Cave of the Seven Sleepers

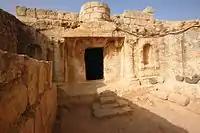
Entrance to Al-Raqeem Cave

The Cave of the Seven Sleepers (") is an archaeological and religious site in ar-Rajib, a village to the east of Amman, Jordan. It is claimed that this cave housed the Seven Sleepers, also known from Christian sources as the "Sleepers of Ephesus" and from the Qur’an as the "Companions of the Cave"—a group of young men who, according to Byzantine Christian and Islamic sources, fled the religious persecution of Roman emperor Decius. Legend has it that these men hid in a cave around AD 250, emerging miraculously centuries later - according to the Quran, 309 lunar years later. Rediscovered in 1951, it is one of several caves associated with the Seven Sleepers (see "Other contenders").